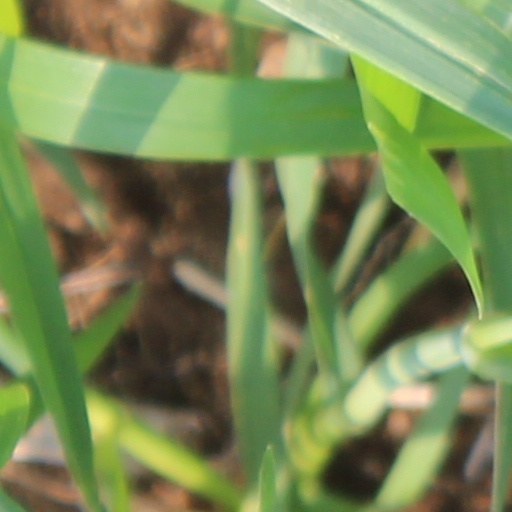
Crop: wheat